2019 Pocono 400

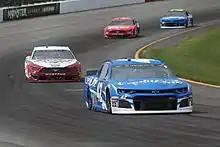
Kyle Larson swept two stages.

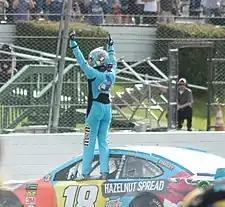
Kyle Busch celebrating victory lap.

"Fox NASCAR" televised the race in the United States on FS1 for the fifth consecutive year. Mike Joy was the lap-by-lap announcer, while six-time Pocono winner, Jeff Gordon and four-time winner Darrell Waltrip were the color commentators. Jamie Little, Vince Welch and Matt Yocum reported from pit lane during the race.